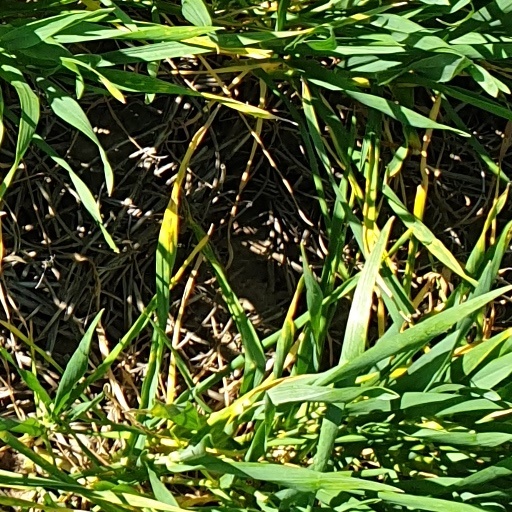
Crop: wheat